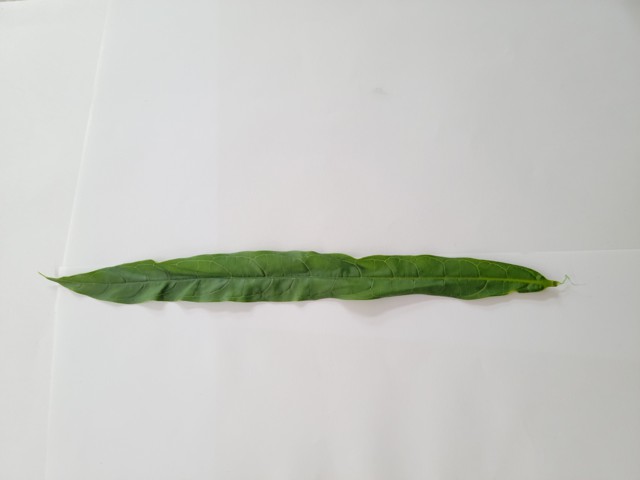
Plant: bamonhati